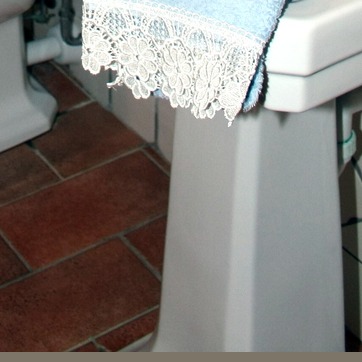
Material: ceramic